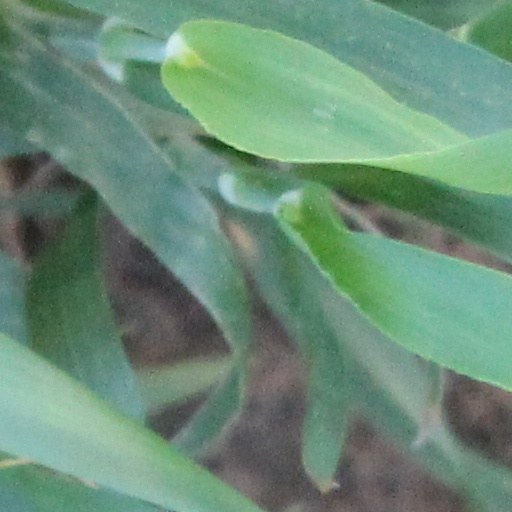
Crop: wheat